Airbus A330 MRTT

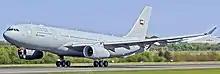
A UAE A330 MRTT in 2014

Designated as KC-30A, the RAAF A330 MRTTs are equipped with both an Aerial Refuelling Boom System (ARBS) and two Cobham 905E under-wing refuelling pods. They are powered by two General Electric CF6-80E1A3 engines and are configured to carry up to 270 passengers plus 34,000 kilograms of cargo. Australia initially arranged to procure four MRTTs with an option to obtain a fifth; this option for a fifth was exercised to allow for two simultaneous deployments of two aircraft, the fifth being for contingency coverage. Australian KC-30As are operated by No. 33 Squadron RAAF, based at RAAF Base Amberley near Brisbane in Queensland.